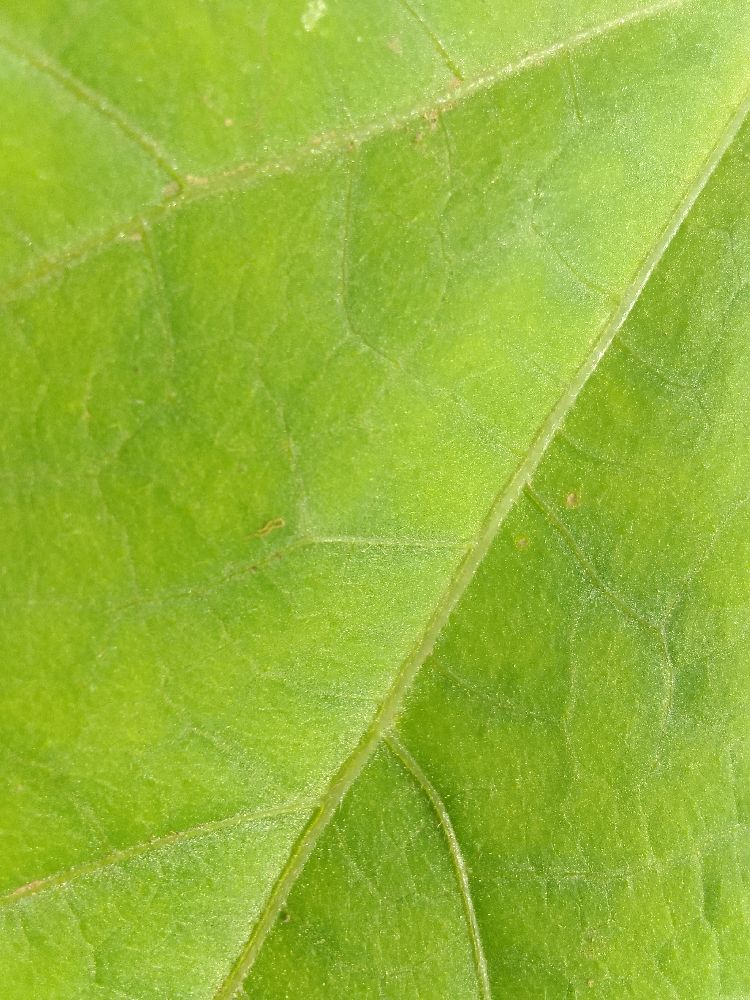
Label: healthy